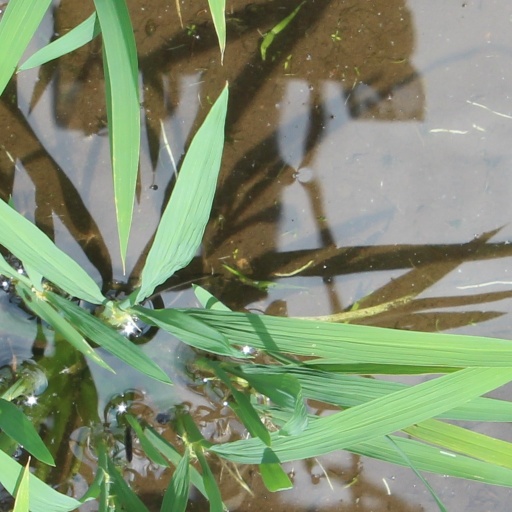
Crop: rice